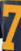
Number: 7